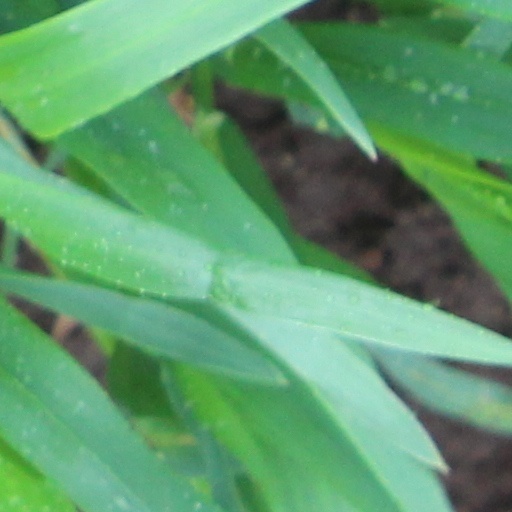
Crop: wheat